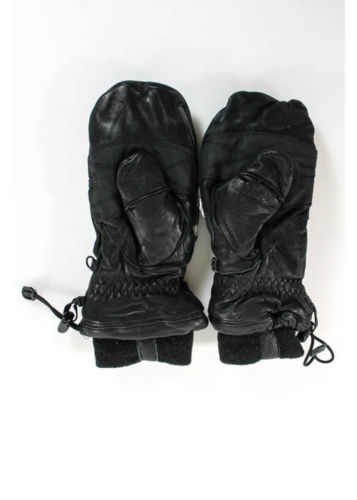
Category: toaster